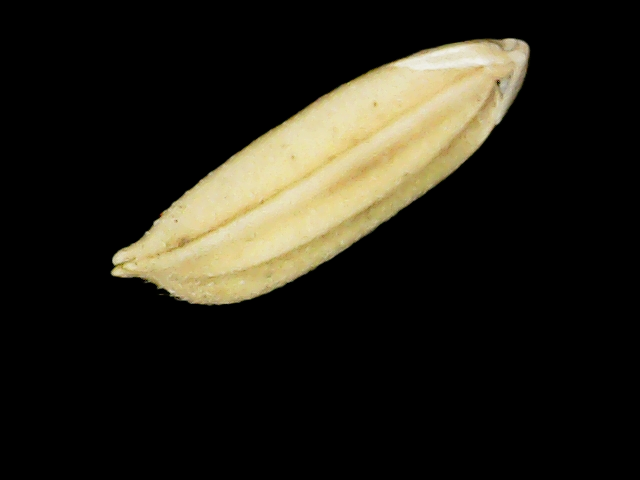
Rice variety: Binadhan24